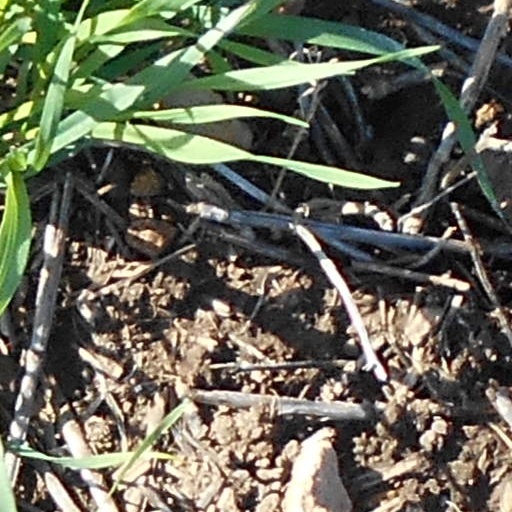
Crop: wheat